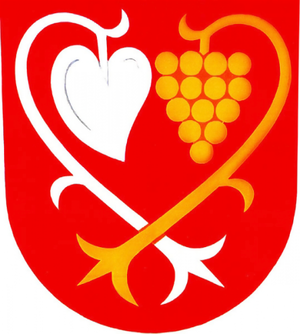
Pašovice est une commune du district d'Uherské Hradiště, dans la région de Zlín, en République tchèque. Sa population s'élevait à 708 habitants en 2018.